Antonov An-124 Ruslan

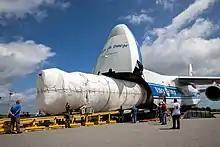
An-124 during unloading of an Atlas V rocket main stage

During the 2000s, Germany headed an initiative to lease An-124s for NATO strategic airlift requirements. Two aircraft were leased from SALIS GmbH as a stopgap until the Airbus A400M became available. Under NATO SALIS programme NAMSA is chartering six An-124-100 transport aircraft. According to the contract An-124-100s of Antonov Airlines and Volga-Dnepr are used within the limits of NATO SALIS programme to transport cargo by requests of 18 countries: Belgium, Hungary, Greece, Denmark, Canada, Luxembourg, Netherlands, Norway, United Kingdom, Poland, Portugal, Slovakia, Slovenia, Finland, France, Germany, Czech Republic and Sweden. Two An-124-100s are constantly based on full-time charter in the Leipzig/Halle airport, but the contract specifies that if necessary, two more aircraft will be provided at six days' notice and another two at nine days' notice. The aircraft proved extremely useful for NATO especially with operations in Iraq and Afghanistan.